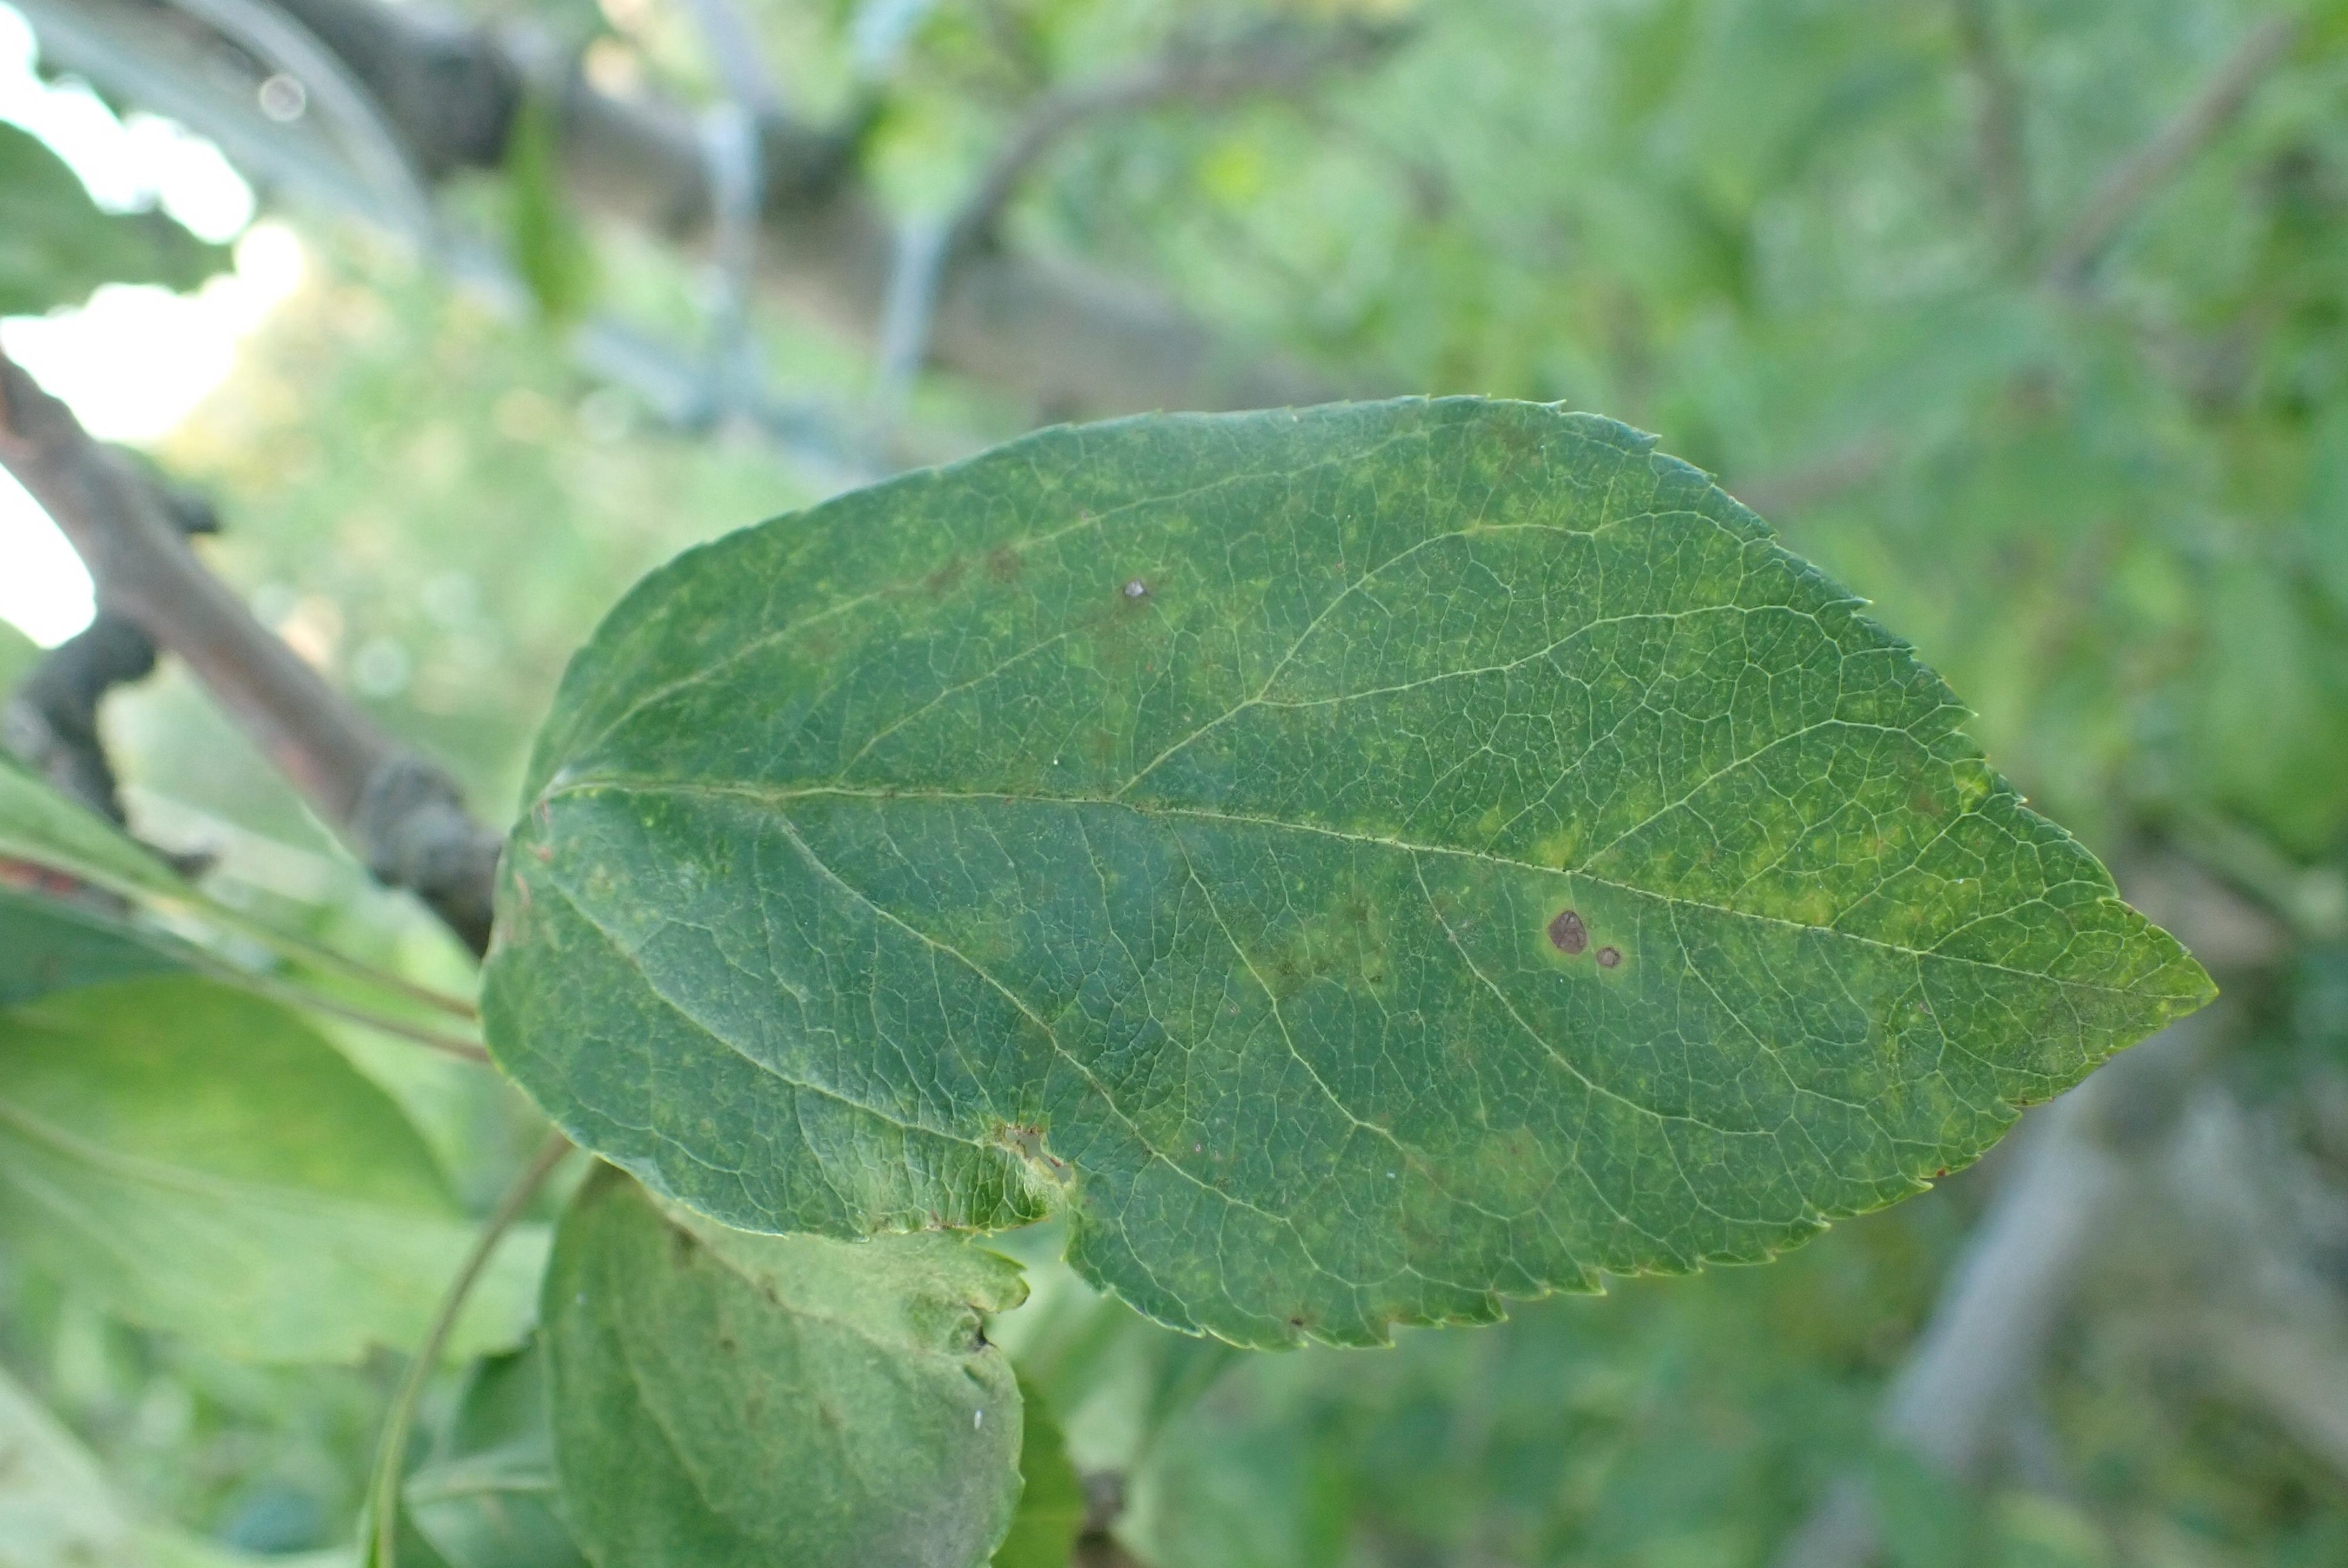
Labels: scab